Regionalism (art)

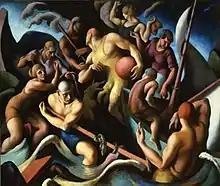
Thomas Hart Benton, "People of Chilmark (Figure Composition)," 1920, Hirshhorn Museum and Sculpture Garden, Washington, DC

Benton was a painter, illustrator, and lithographer from Neosho, Missouri, who became widely known for his murals. His subject matter mostly focused on working-class America, while incorporating social criticism. He heavily denounced European modern art despite the fact that he was regarded as a modernist and an abstractionist. When Regionalism lost its popularity in America, Benton got a job as a teacher at the Kansas City Art Institute, where he became a teacher and lifelong father figure for Jackson Pollock. Benton wrote two autobiographies, his first one titled "An Artist in America", which described his travels in the United States, and his second, "An American in Art", which described his technical development as an artist. Along with being a painter, he was a talented folk musician, and released a record called "Saturday Night at Tom Benton's".